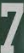
Number: 7